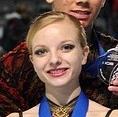
Age: 16